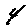
Label: 4